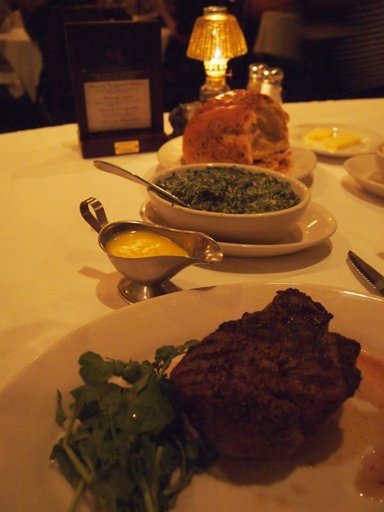
Label: steak